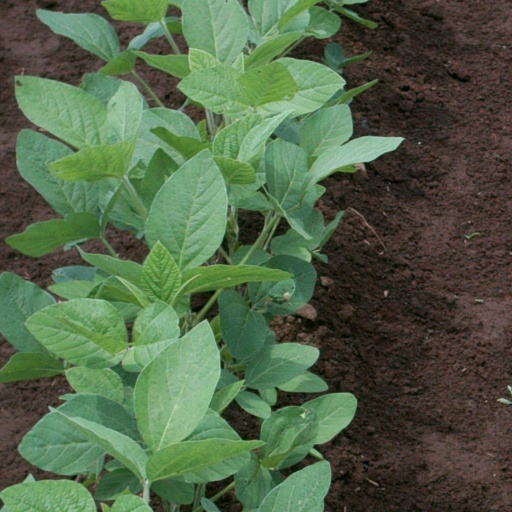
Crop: soybean